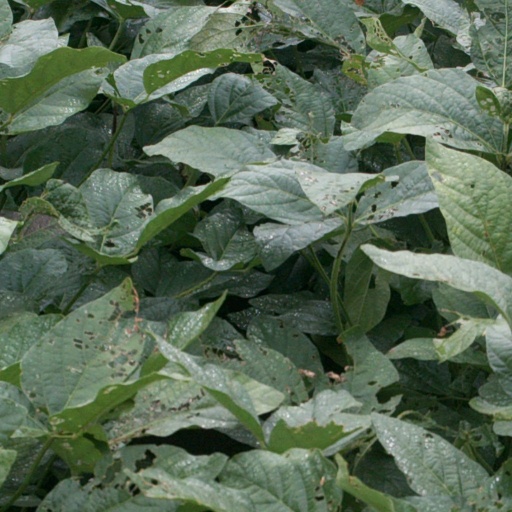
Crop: soybean